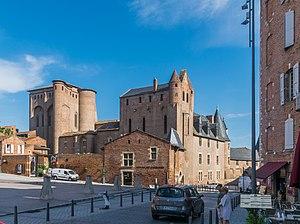
Cet article recense par ordre alphabétique et de manière se voulant exhaustive, les châteaux, maisons fortes, mottes castrales, manoirs situés dans le département français du Tarn, ainsi que les palais ou autres tours et commanderies. Il est fait état des inscriptions ou classements au titre des monuments historiques.
Le palais de la Berbie est un ancien palais épiscopal situé à Albi, dans le sud-ouest de la France.